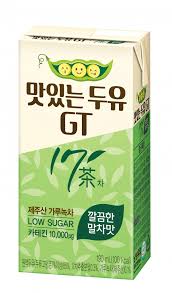
Label: paper